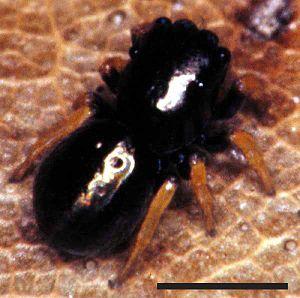
Chalcoscirtus est un genre d'araignées aranéomorphes de la famille des Salticidae.